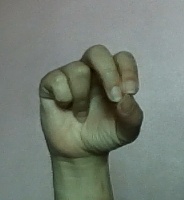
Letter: gaaf